Pop music

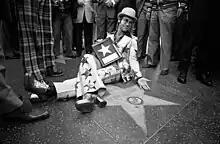
Known for his flamboyant style and virtuosic piano playing, Elton John became one of the biggest pop stars of the 1970s.

Throughout its development, pop music has absorbed influences from other genres of popular music. Early pop music drew on traditional pop, an American counterpart to German Schlager and French Chanson, however compared to the pop of European countries, traditional pop originally emphasized influences ranging from Tin Pan Alley songwriting, Broadway theatre, and show tunes. As the genre evolved more influences ranging from classical, folk, rock, country, electronic music, and other popular genres became more prominent. In 2016, a "Scientific Reports" study that examined over 464,000 recordings of popular music recorded between 1955 and 2010 found that, compared to 1960s pop music, contemporary pop music uses a smaller variety of pitch progressions, greater average volume, less diverse instrumentation and recording techniques, and less timbral variety. "Scientific American"s John Matson reported that this "seems to support the popular anecdotal observation that pop music of yore was "better", or at least more varied, than today's top-40 stuff". However, he also noted that the study may not have been entirely representative of pop in each generation.